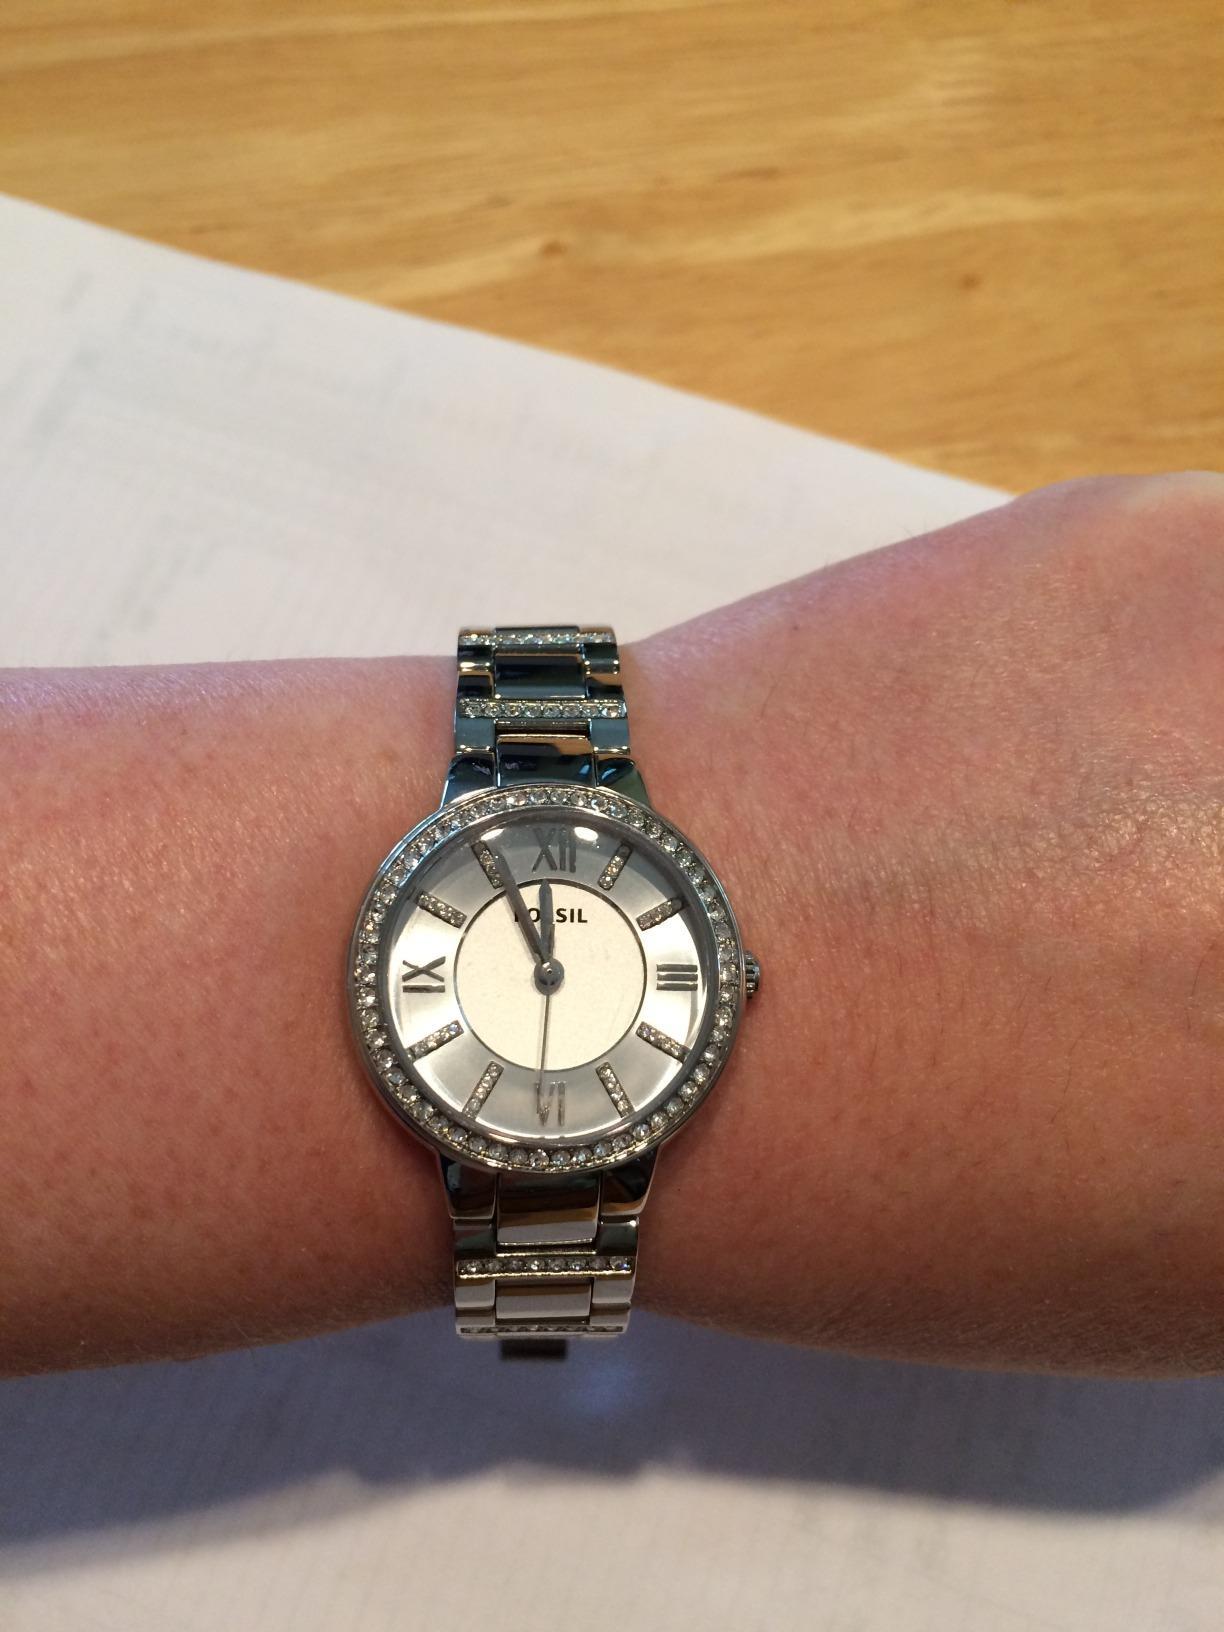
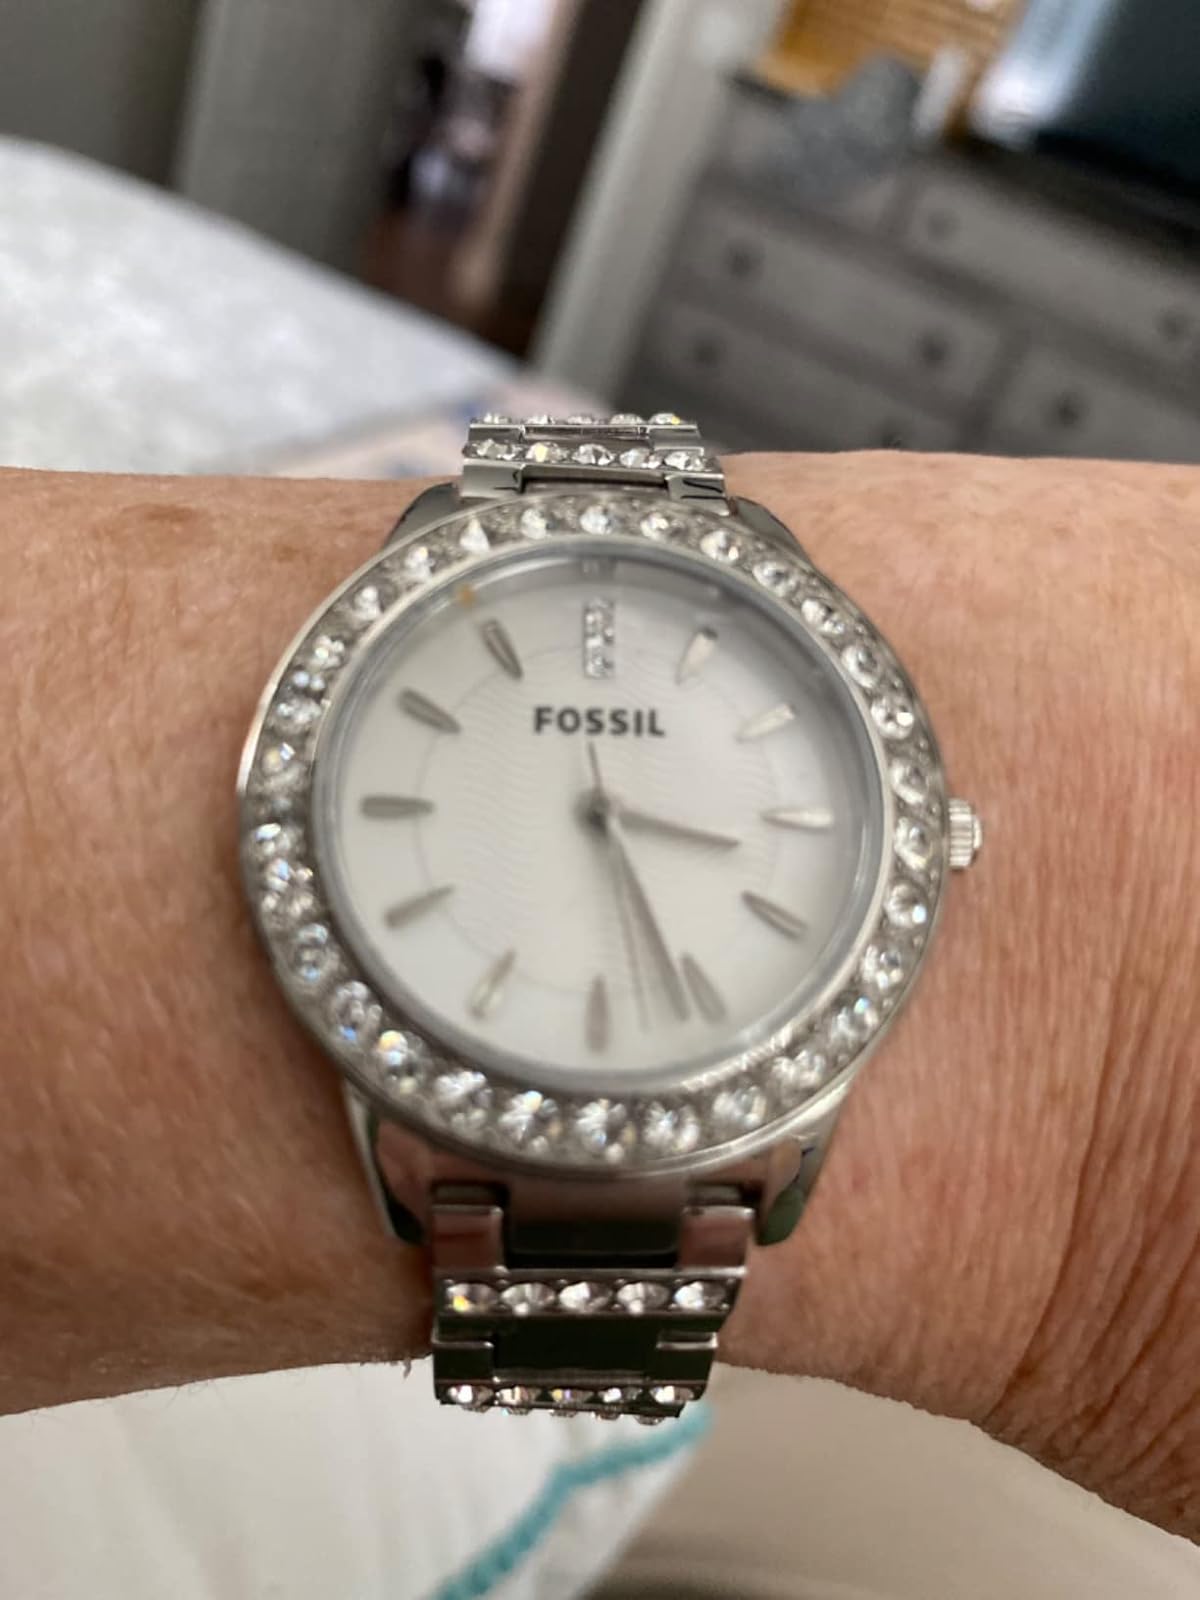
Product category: accessories_watch
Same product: no